Killing of Lola Daviet

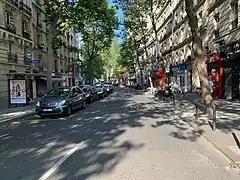
Rue Manin, the street where killing occurred, in the 19th arrondissement of Paris

On 14 October 2022, 12-year-old Lola Daviet was found dead in a travel trunk in the 19th arrondissement of Paris, France. The prosecutors said that she had been asphyxiated. The main suspect was recorded in the CCTV video carrying heavy luggage, which included the suitcase holding the victim, while leaving the building in the afternoon.